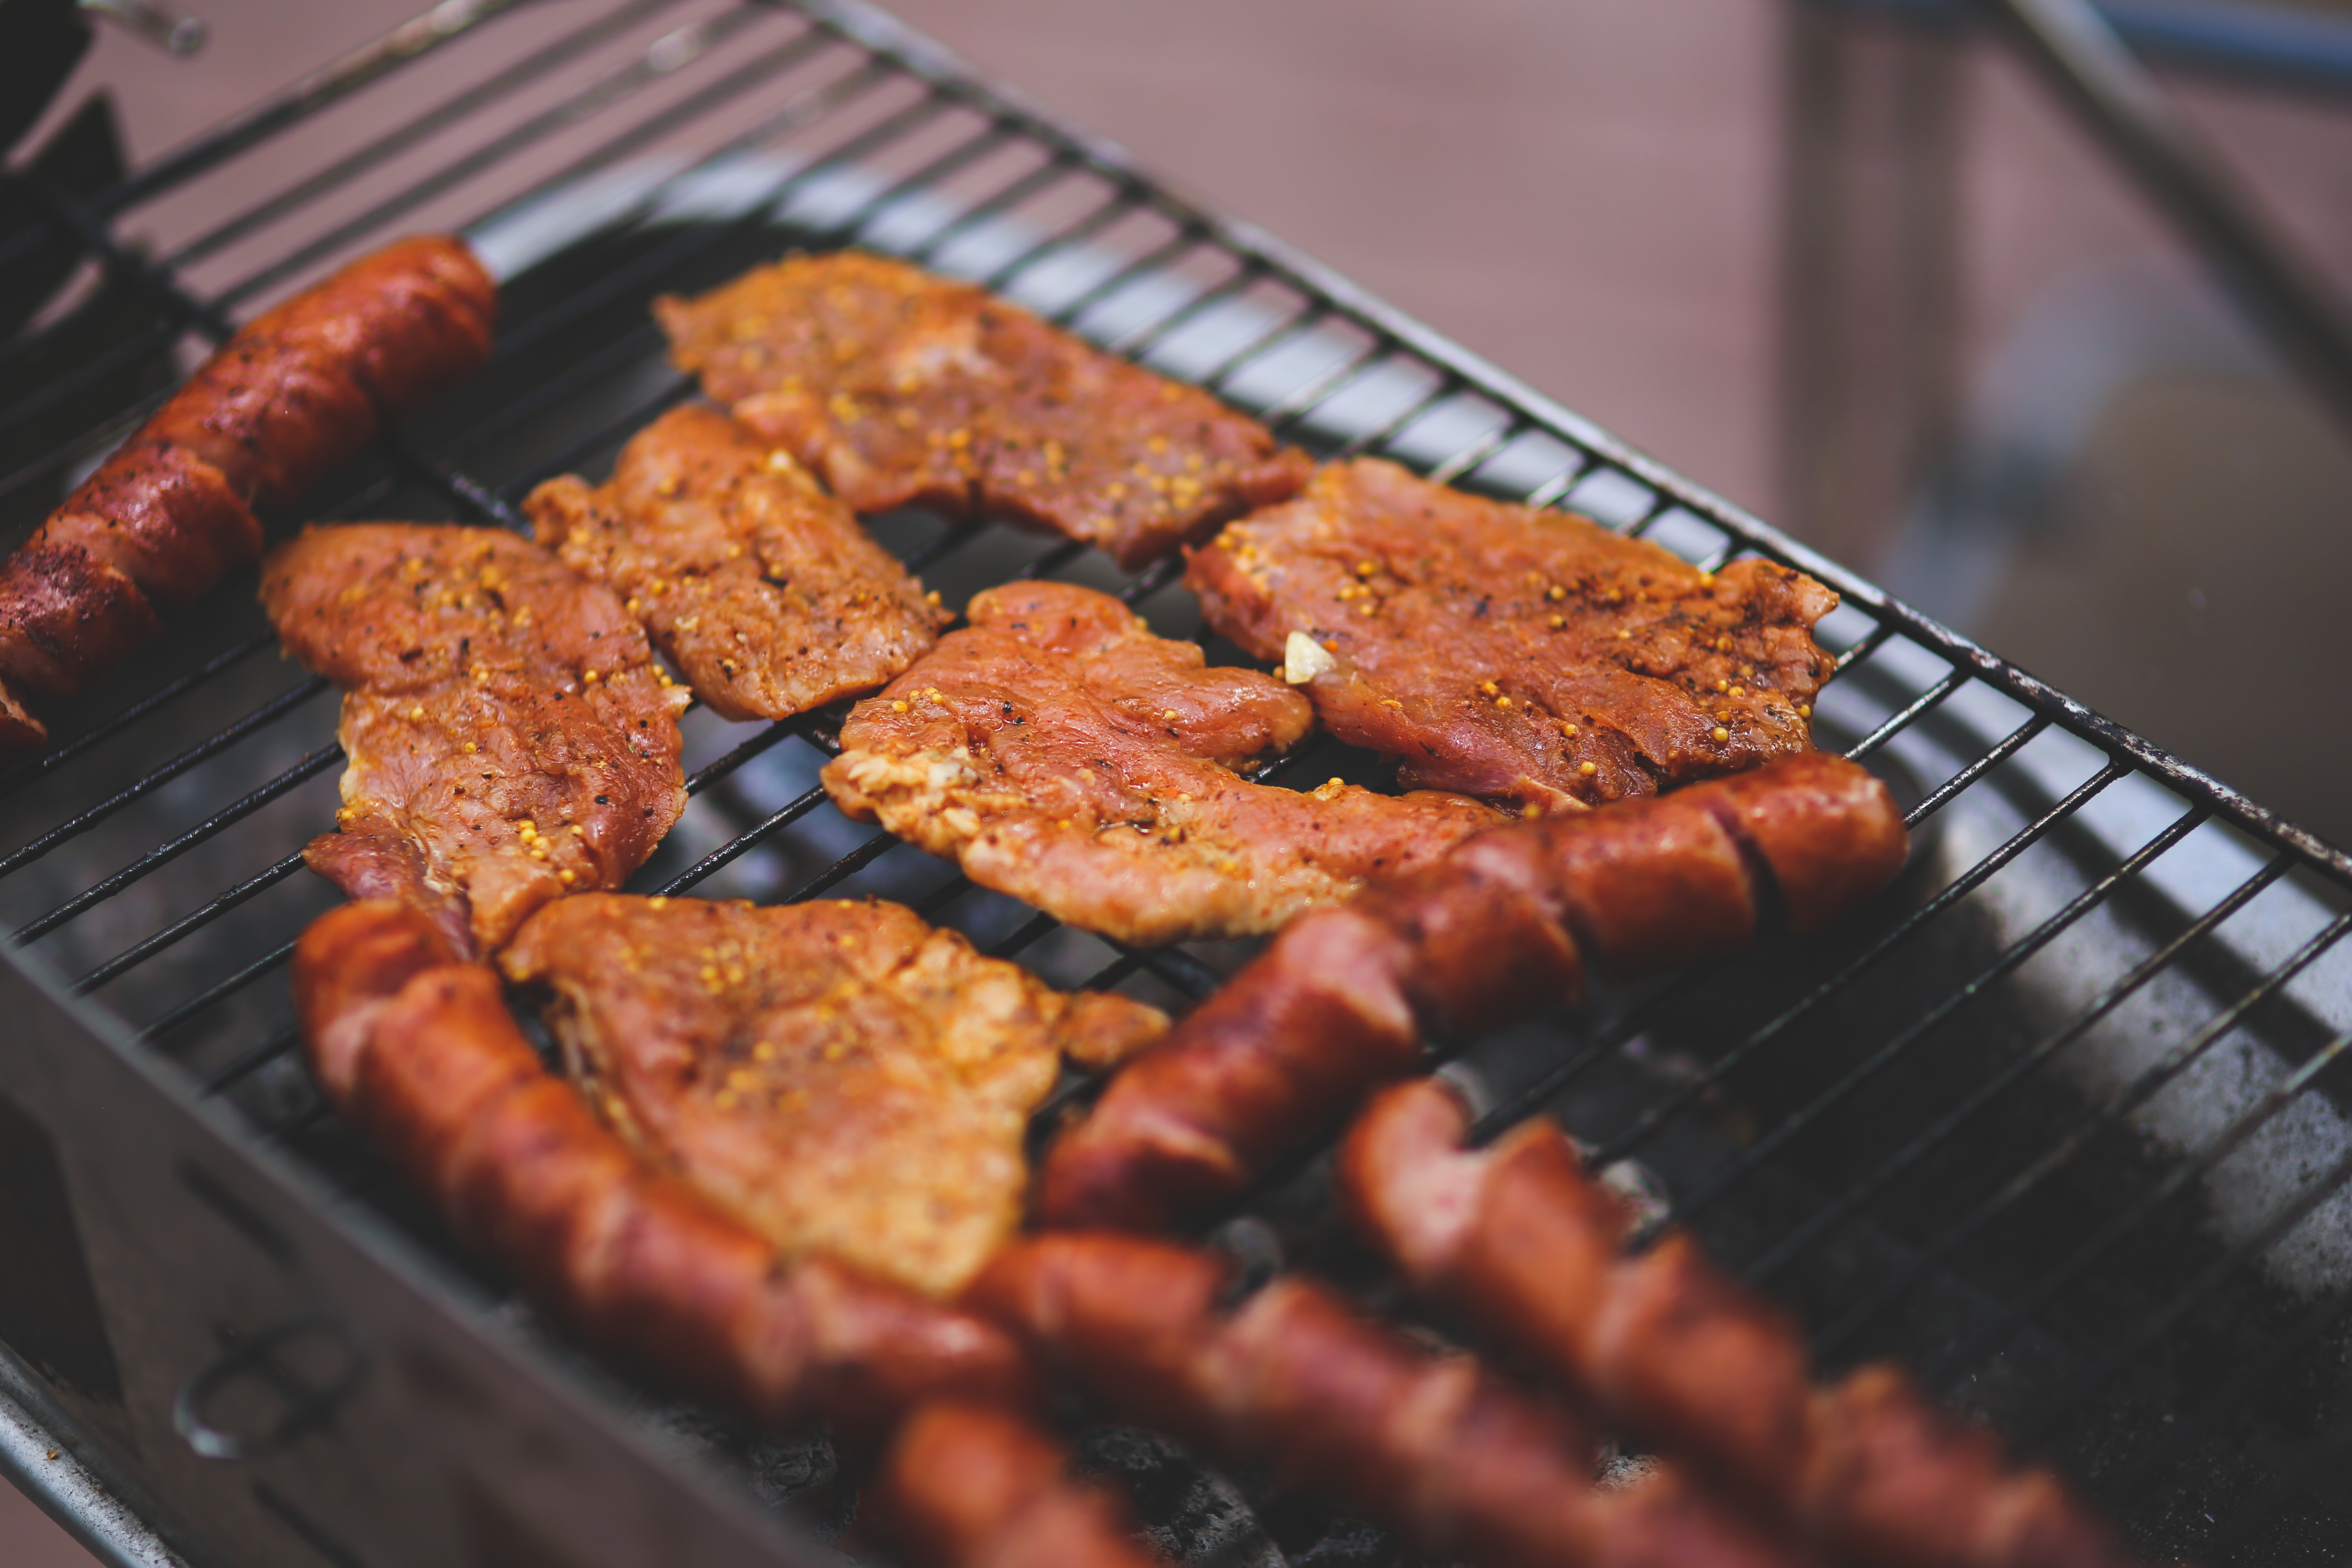
dish, meal, food, produce, bbq, meat, barbecue, pork, cuisine, grill, sausage, schnitzel, grilling, fried food